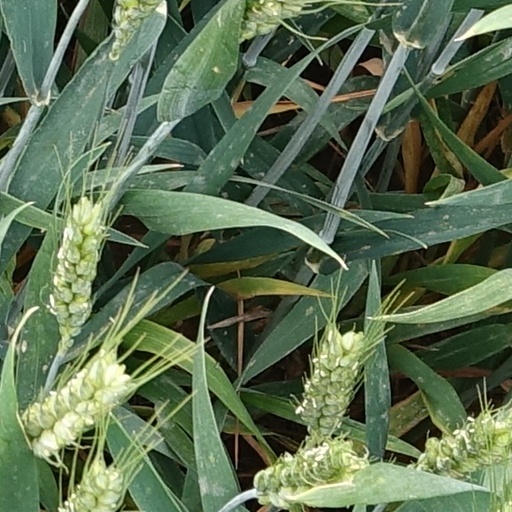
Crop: wheat